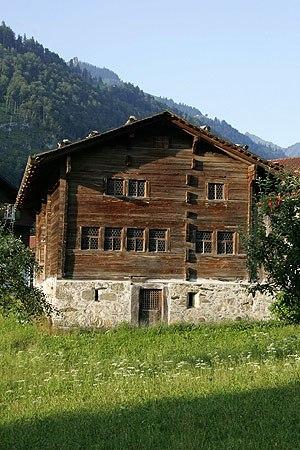
L'architecture rustique en Suisse désigne les modes traditionnels de construction des maisons campagnardes en Suisse qui diffèrent selon la localisation géographique où l'on distingue le Plateau suisse, le Jura et les Alpes.
Par architecture de la Suisse sont considérées les constructions situées en Suisse ainsi que celles issues de l'activité de Suisses à l'étranger.